International Day For Monuments and Sites

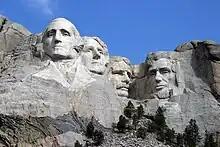
Example of a monument: Mount Rushmore

The International Year of the Monument was a commemorative date created by UNESCO in 1964. The implementation of the date was to give a better global coverage in the perception of the monument as a building or historical site of exemplary character, for its significance in the life trajectory of a society/community and its people. There are monuments built especially to celebrate or reminisce about an episode, moment or character of our history, created by architects, sculptors, artists, etc. Others are remnants of the past that survived the time and are consecrated by society as collective symbols, and as references of the memory of a people.